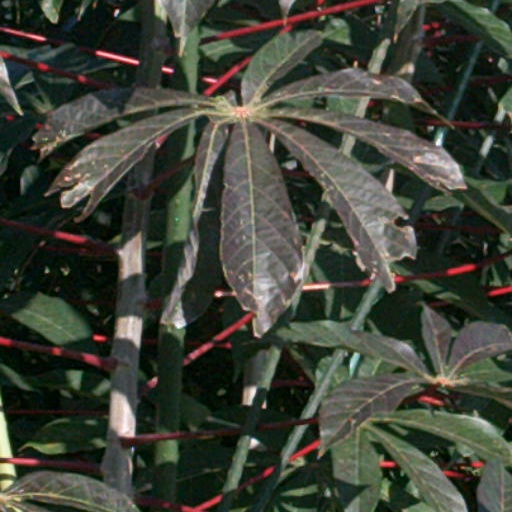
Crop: cassava